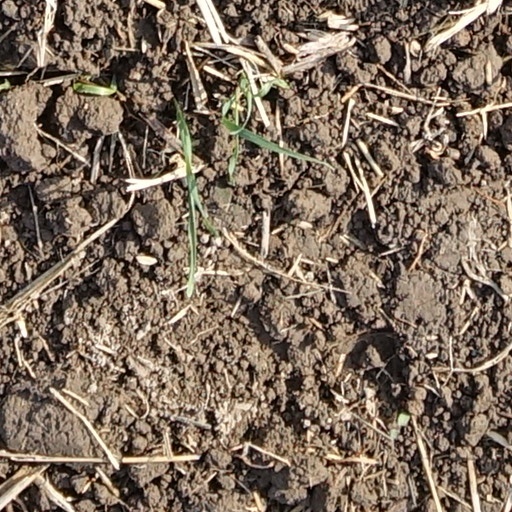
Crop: wheat